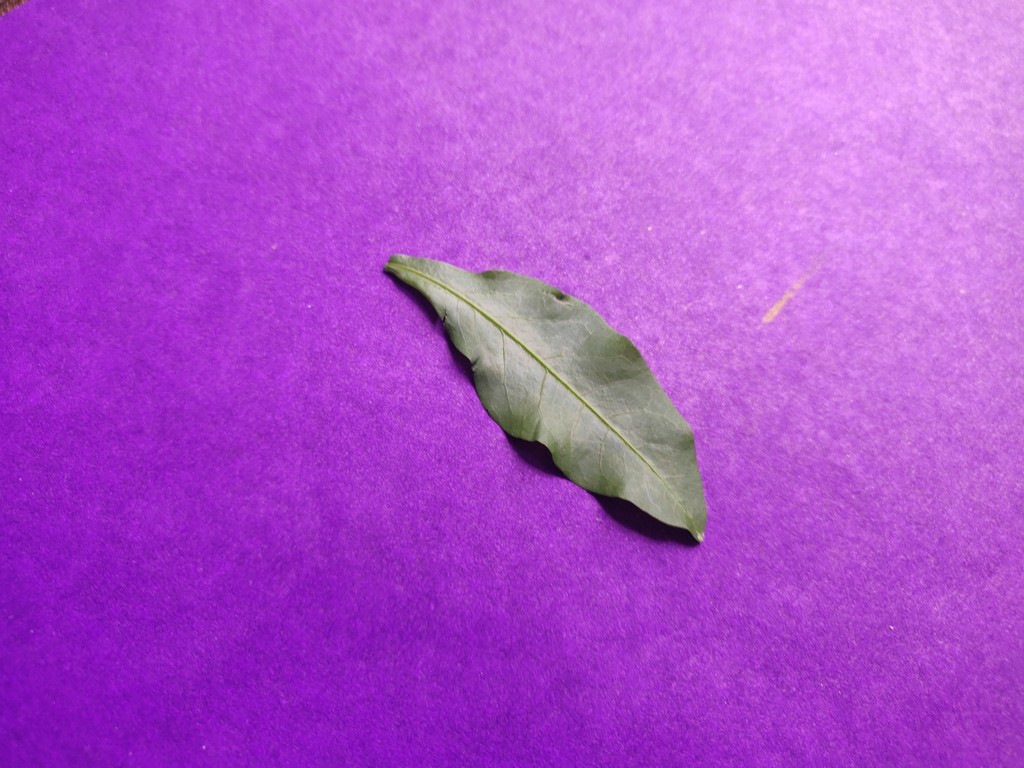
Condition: Healthy
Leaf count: single
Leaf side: front